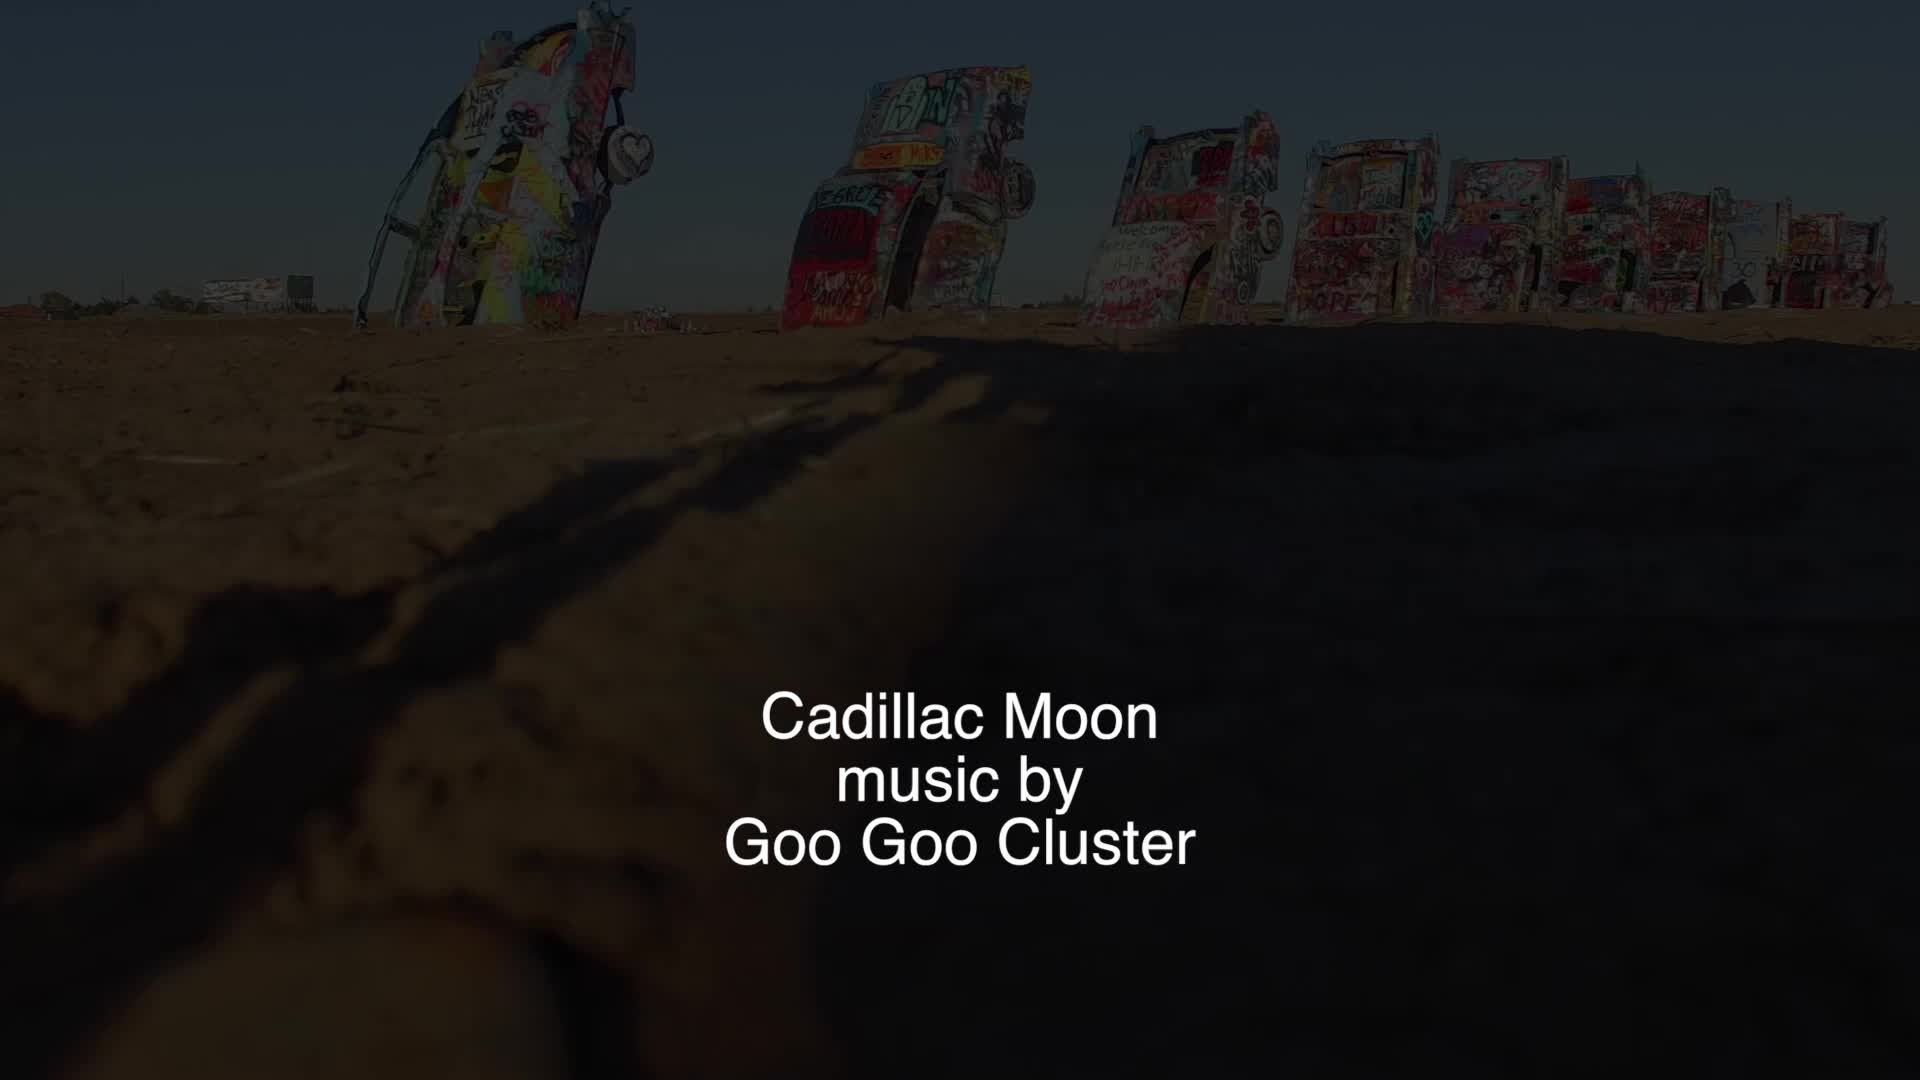
terrain, amarillo, spraypaint, image, texas, cadillacranch, ecosystem, screenshot, cadillacmoon